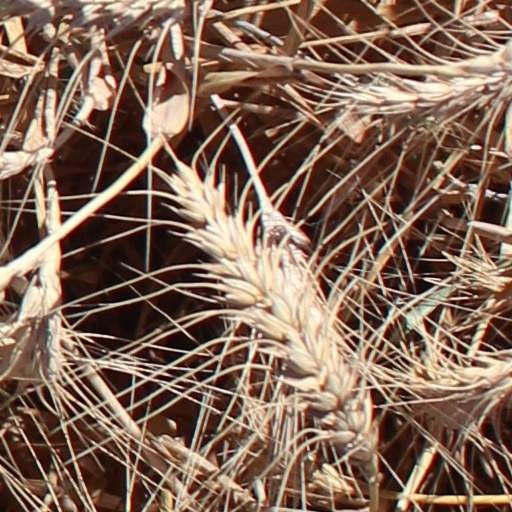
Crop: wheat